Byers's Island

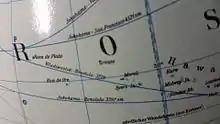
"Byers Island" along with other phantom islands northwest of Hawaii on a JRO globe around 1960

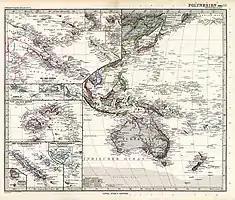
"Byer or" "Patrocinio" in Stieler's Handatlas from 1891; northwest of it "Morell", each with question marks

Byers's Island is a phantom island reported by Captain Benjamin Morrell in his 1832 book "A Narrative of Four Voyages""."